Timeline of the COVID-19 pandemic in Thailand

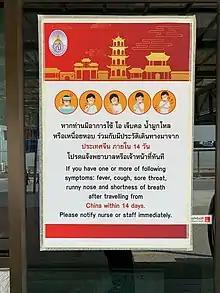
One of the earliest announcements on the disease in Thailand, concerning only those who had been travelling from China

On 13 January, the Ministry of Public Health announced the first confirmed case, a 61-year-old Chinese woman who is a resident of Wuhan. She had not visited the Huanan Seafood Wholesale Market, but was noted to have been to other markets. She developed a sore throat, fever, chills and a headache on 5 January, flew directly with her family and a tour group from Wuhan to the Suvarnabhumi Airport in Bangkok on 8 January, where she was detected using thermal surveillance and then hospitalised. Four days later she tested positive.